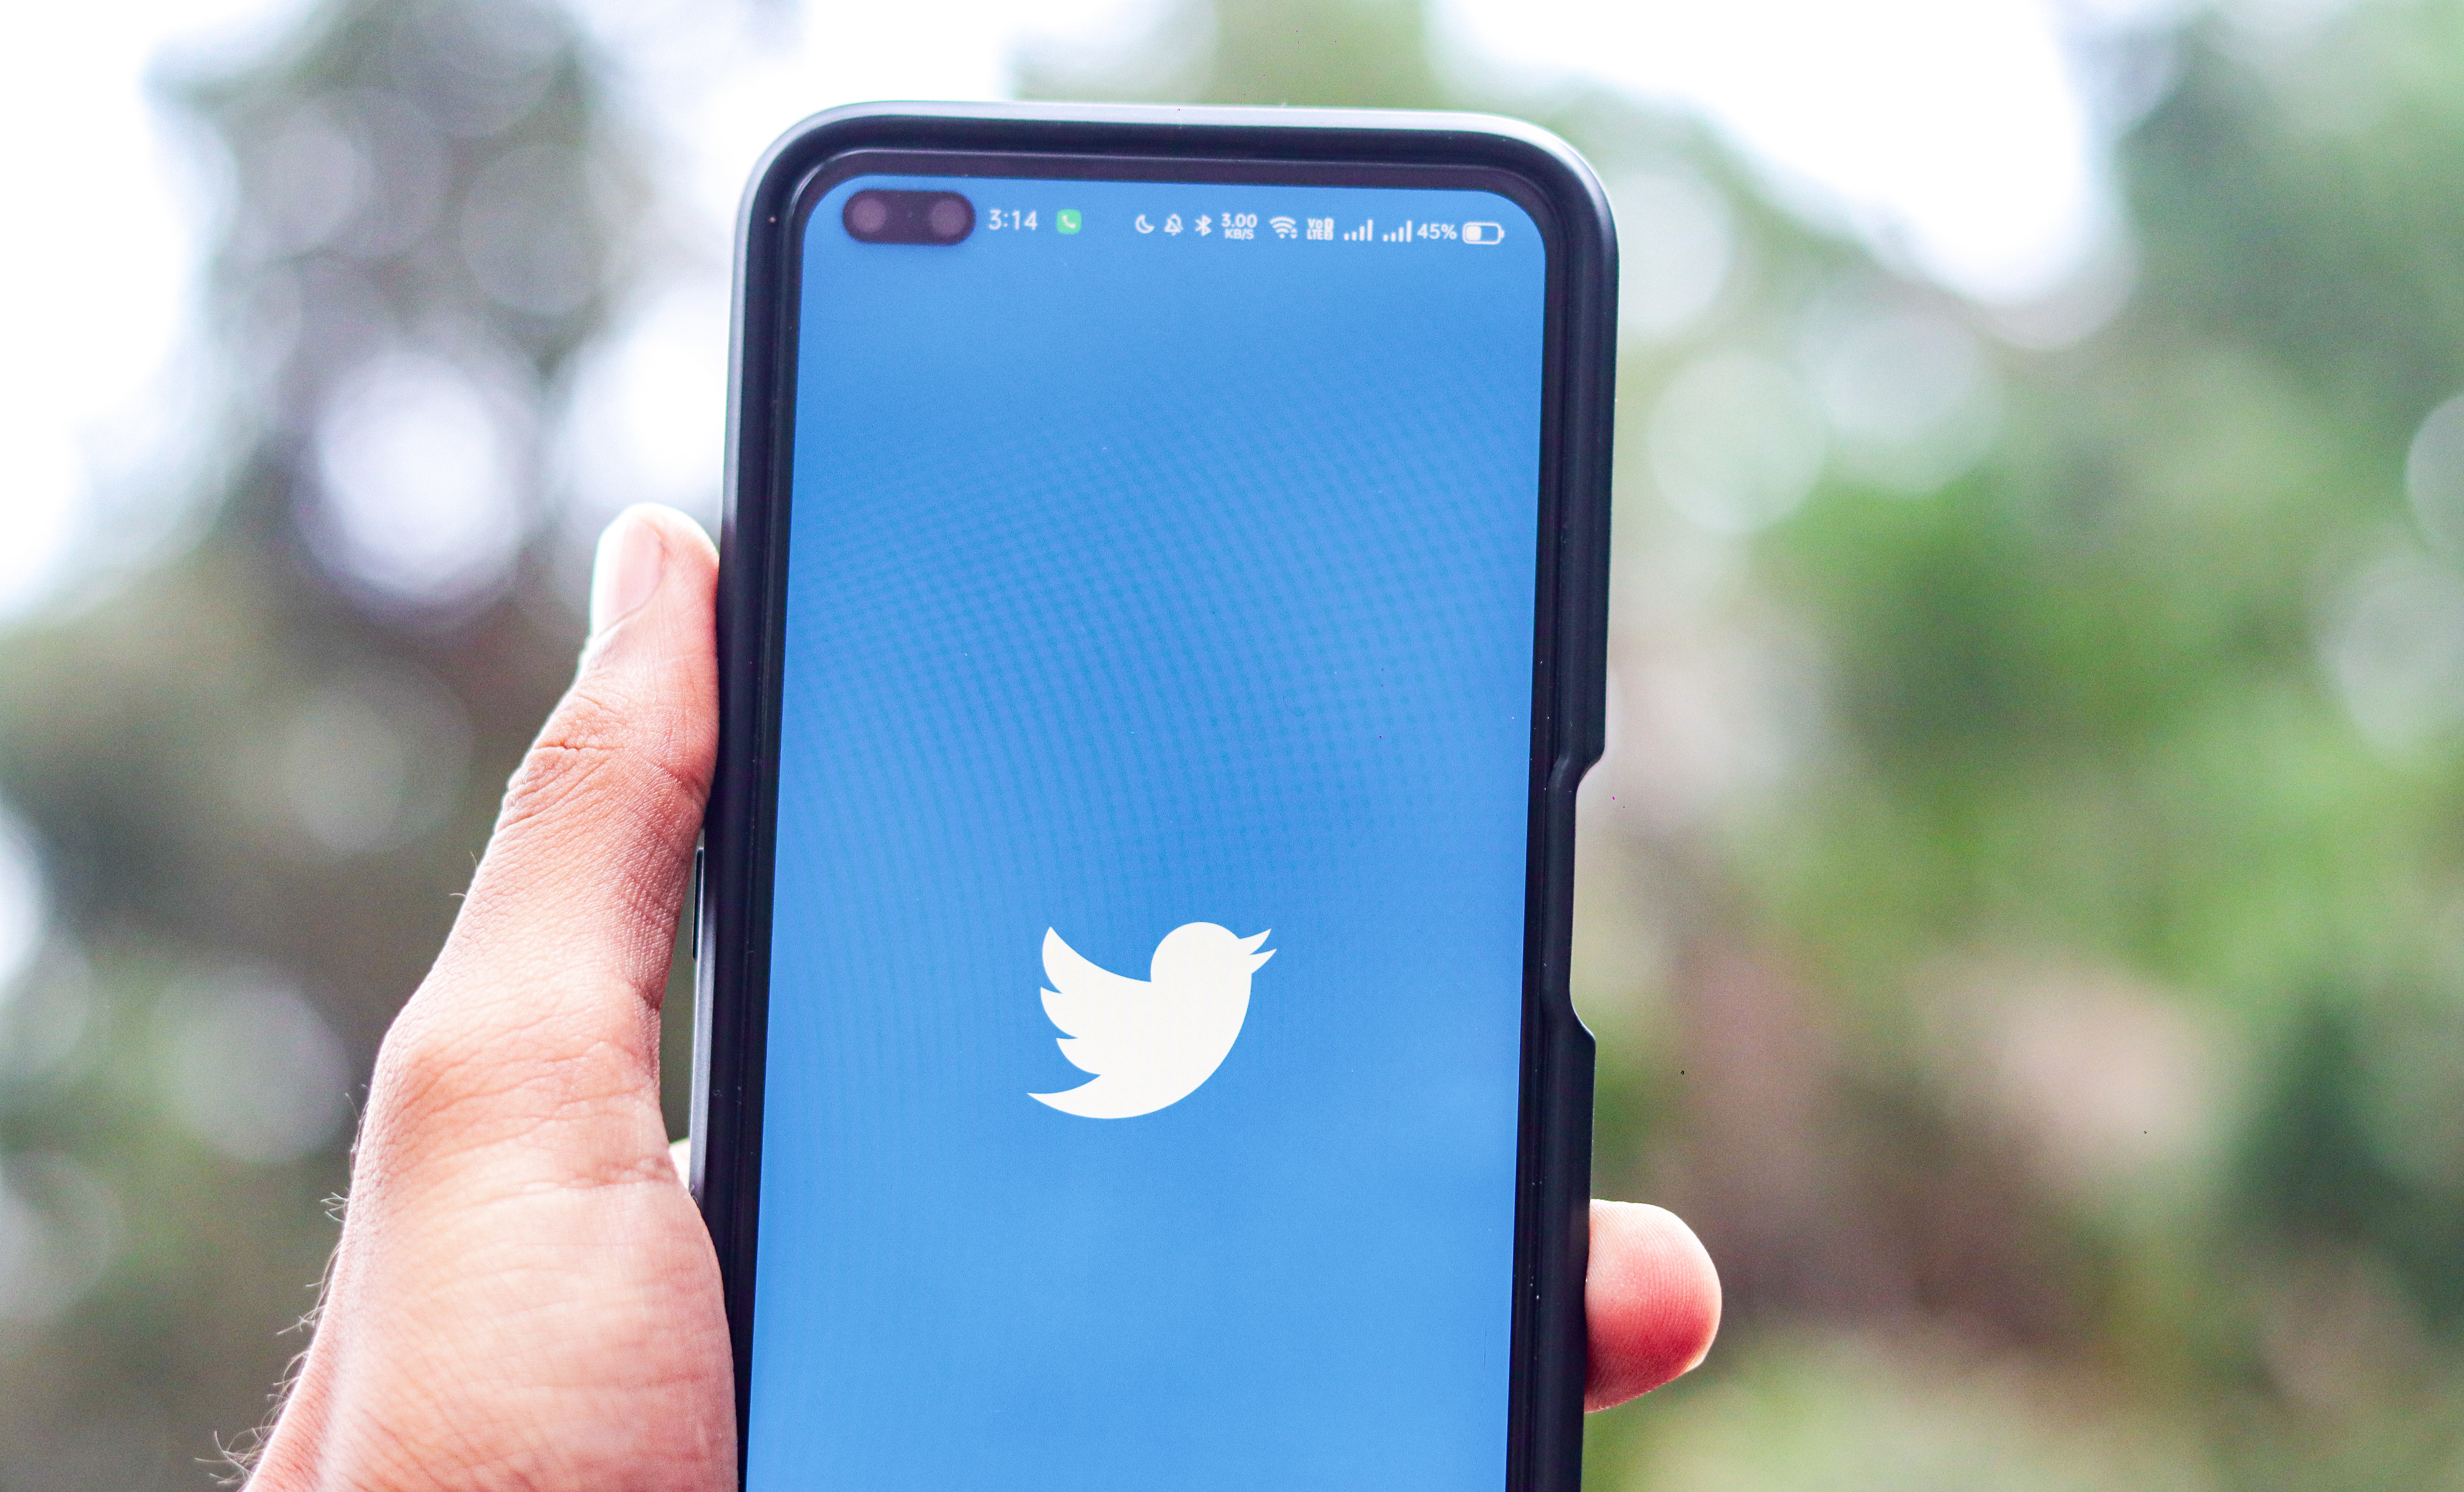
twitter, azure, mobile phone, communication device, telephony, portable communications device, mobile device, gesture, gadget, finger, font, Material property, thumb, smartphone, iphone, operating system, electric blue, multimedia, display device, logo, software, magenta, brand, graphics, Everyday carry, mobile phone accessories